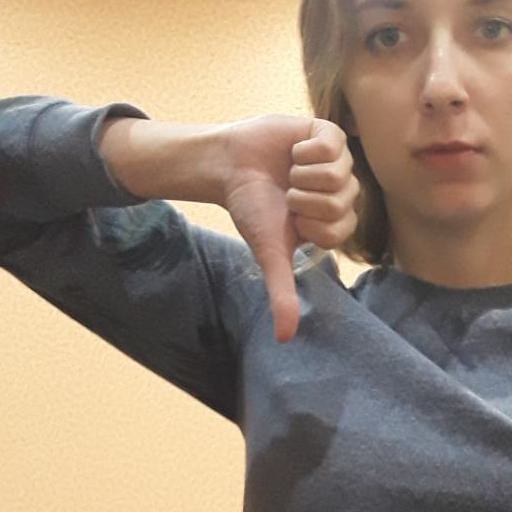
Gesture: dislike